Jersey pound

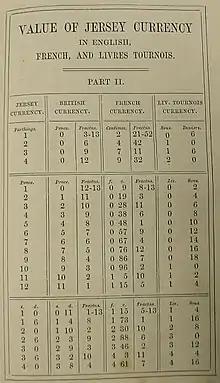
A page from a ready reckoner published in 1854 allowing at-a-glance conversion between Jersey currency and three other currencies in use at the time

The livre was the currency of Jersey until 1834. It consisted of French coins which, in the early 19th century, were exchangeable for sterling at a rate of 26 livres = 1 pound. After the livre was replaced by the franc in France in 1795, the supply of coins in Jersey dwindled leading to difficulties in trade and payment. In 1834, an Order in Council adopted the pound sterling as Jersey's sole official legal tender, although French copper coins continued to circulate alongside British silver coins, with 26 sous equal to the shilling. Because the sous remained the chief small-change coins, when a new copper coinage was issued for Jersey in 1841, it was based on a penny worth of a shilling, the equivalent of 2 sous. This system continued until 1877, when a penny of of a shilling was introduced.